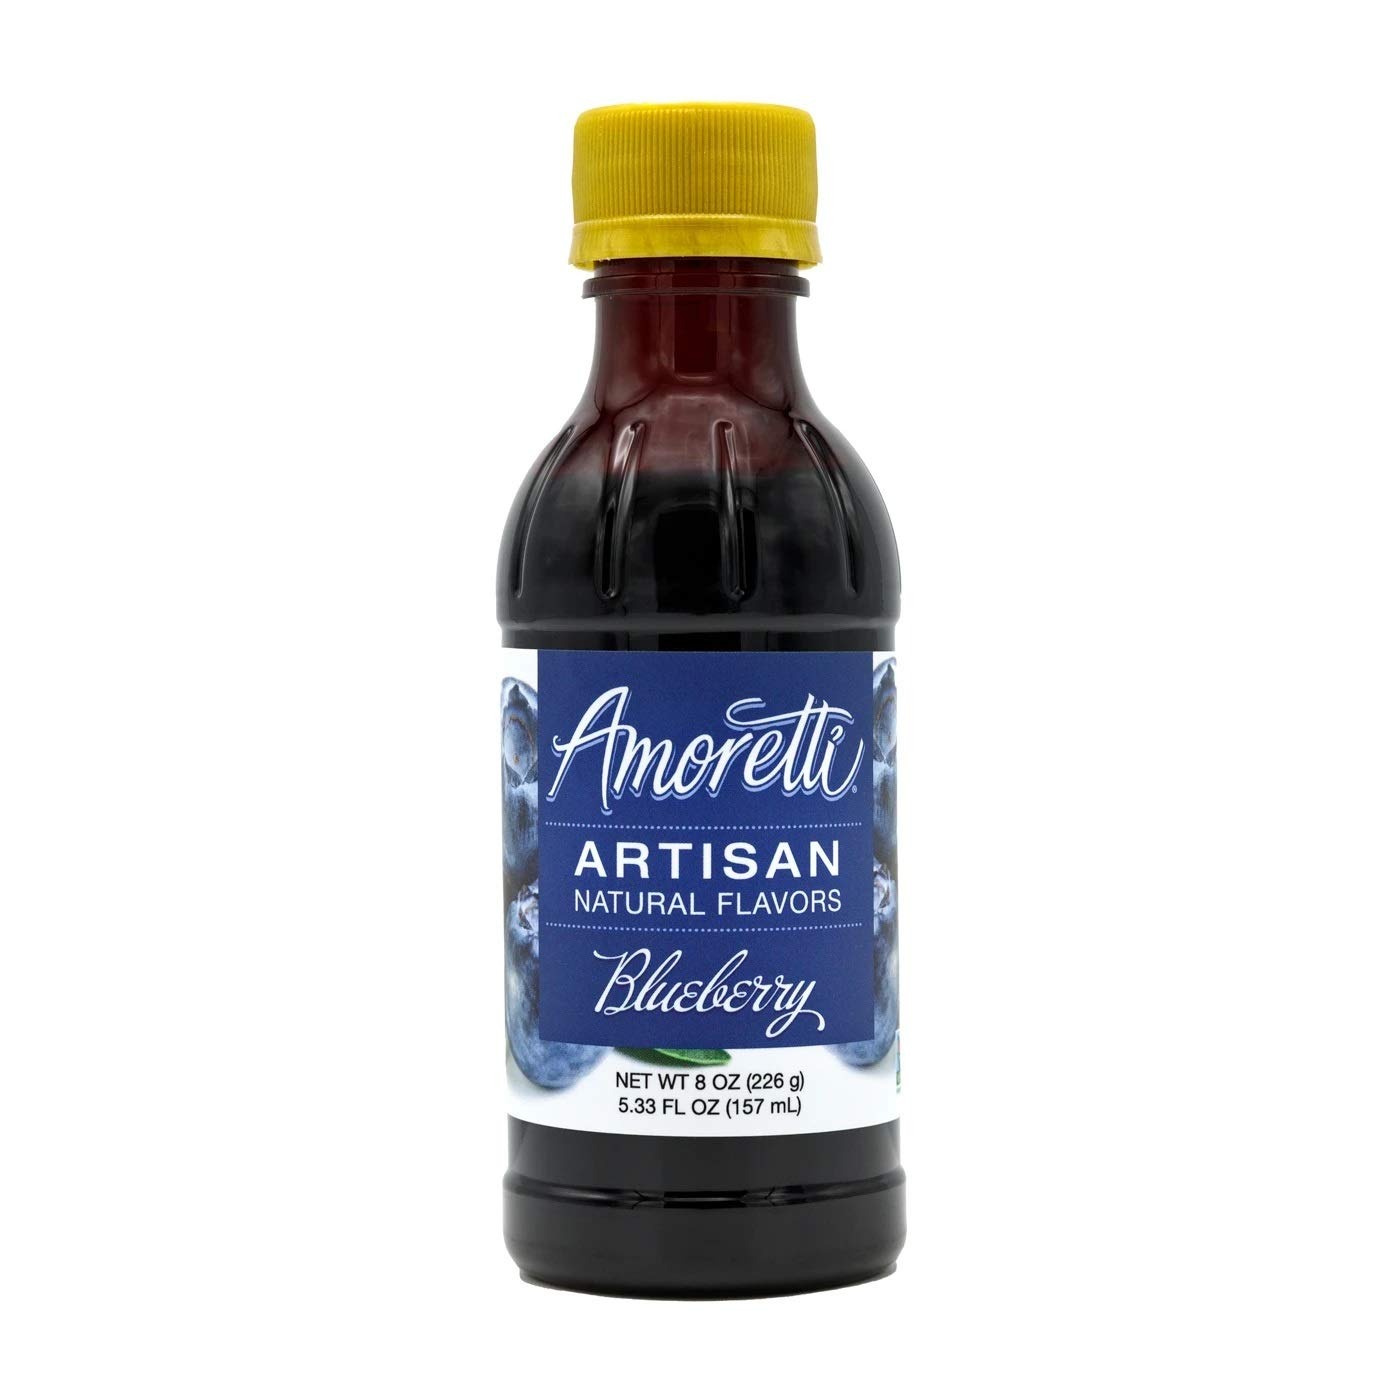
Item Name: Amoretti Blueberry Artisan Fruit Puree 8 Oz
Value: 8.0
Unit: Fl Oz

Price: 15.87